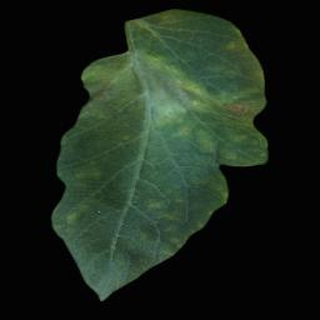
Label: tomato_late_blight